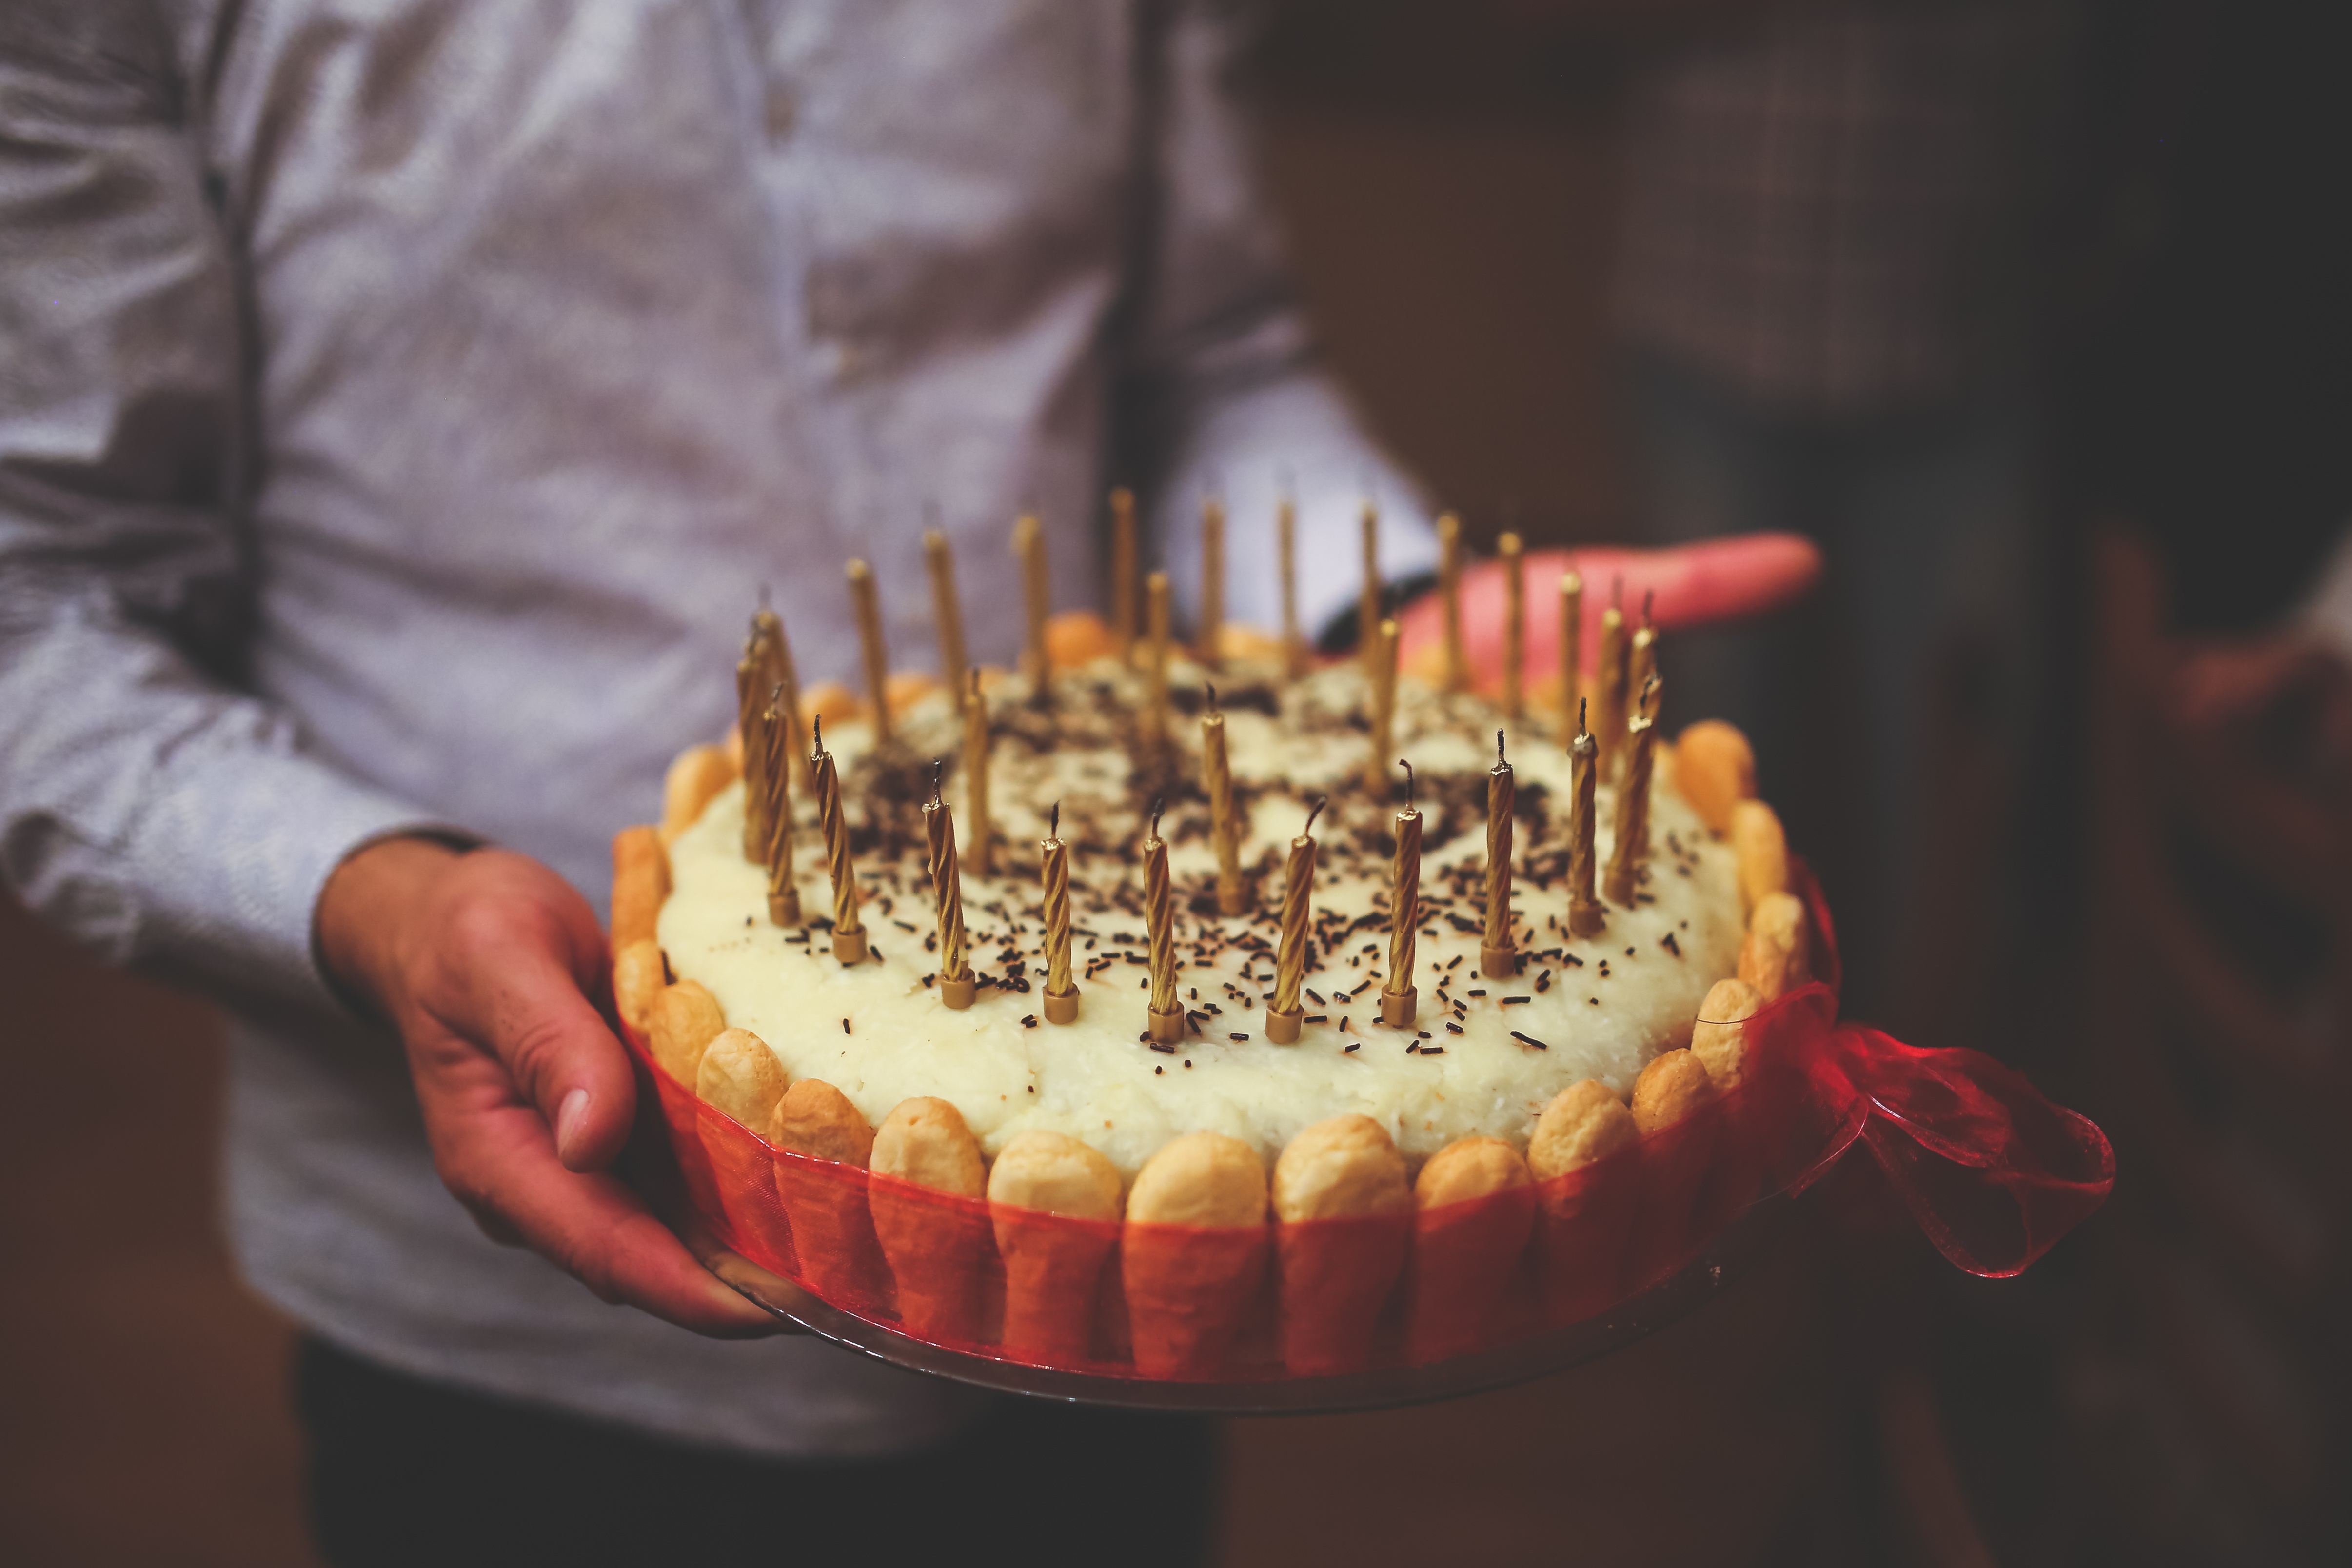
sweet, food, produce, dessert, lighting, cake, pie, birthday cake, candles, icing, birthday